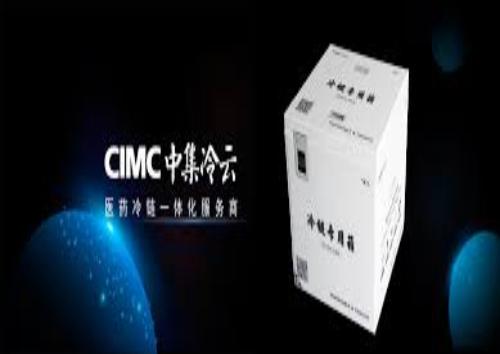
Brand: Cimc-1
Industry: Transportation